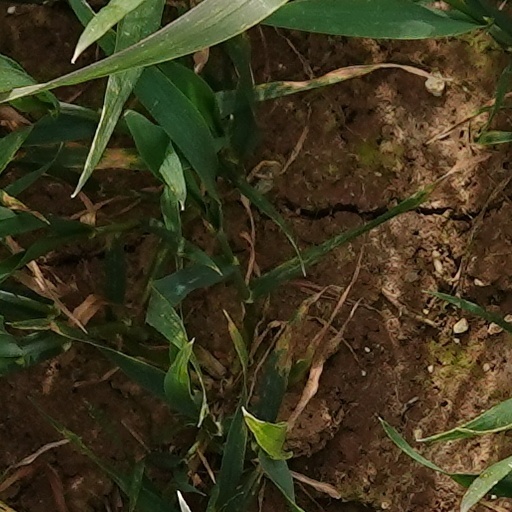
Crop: wheat